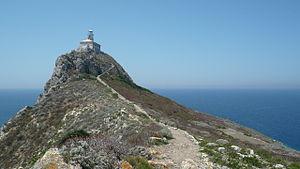
Le phare de Palagruža est un feu actif sur l'archipel de Palagruža, dans le Comitat de Dubrovnik-Neretva en Croatie. Le phare est exploité par Plovput, une compagnie du Gouvernement de la République de Croatie.